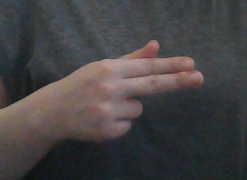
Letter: ghain